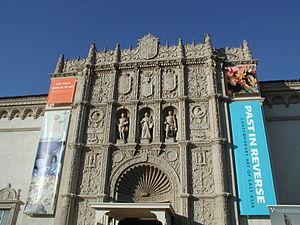
L’histoire de San Diego désigne l'histoire de la ville de San Diego, en Californie.